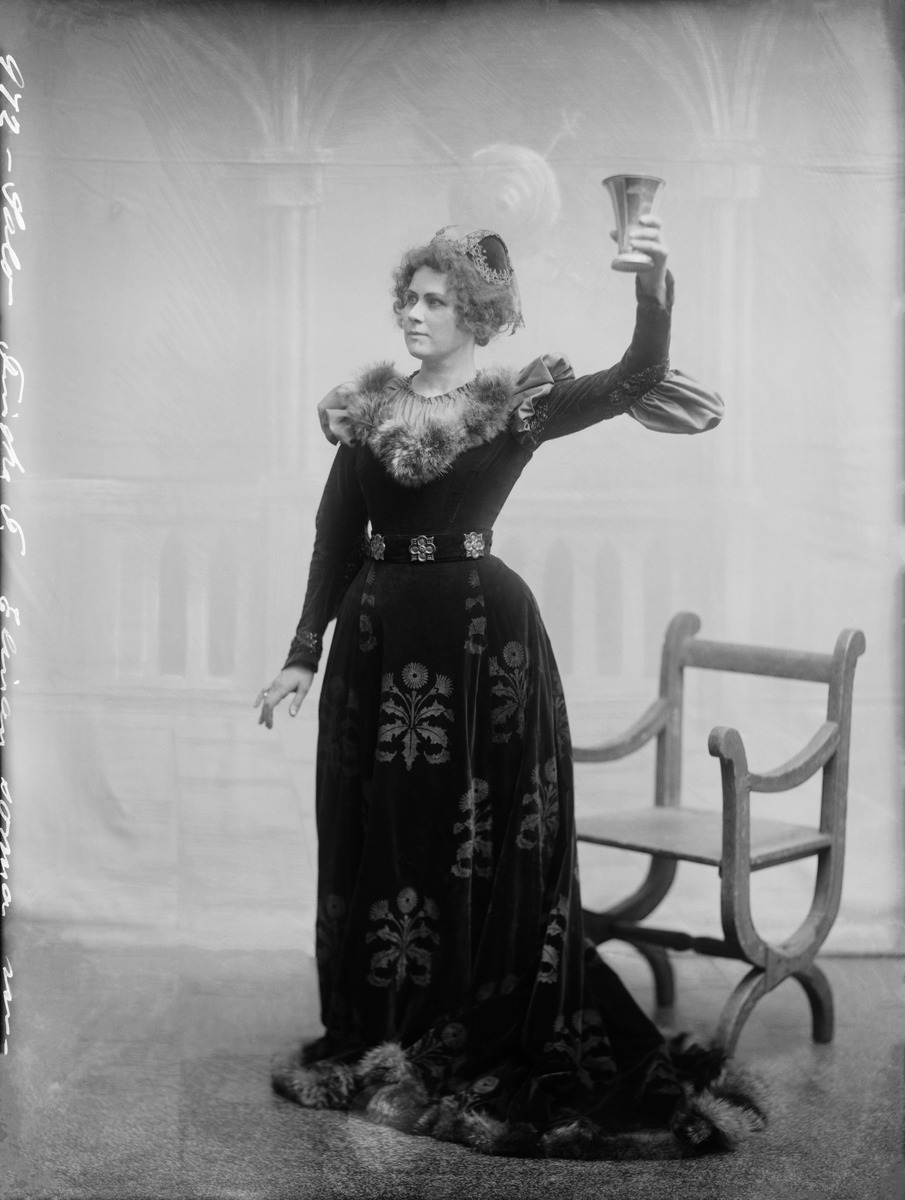
Suomalaisen teatterin näyttelijä, Olga Salo (1865-1932), Elinan surma -esityksen rooliasussa Kirsti Fleminginä
sisällön kuvaus: Suomalaisen teatterin näyttelijä, Olga Salo (1865-1932), Elinan surma -esityksen rooliasussa Kirsti Fleminginä. Salo työskenteli näyttämöurallaan monissa teattereissa. Hän aloitti 1887 näyttelijänä August Aspegrenin Kansanteatterissa ja siirtyi

1892 Suomalaiseen Teatteriin, josta hän erosi 1916.

Vuodesta 1916 lähtien hän työskenteli Suomen Kansallisteatterissa ja myöhemmin Lahden teatterin johtajana. mustavalkoinen
Kuvaaja: Nyblin, Daniel, valokuvaaja
Ajankohta: kuvausaika 1901 n.
Aiheet: Salo, Olga, näyttelijät, rooliasut, naiset, teatteri, kampaukset, päähineet, turkis, näyttämötaiteilijat, näytelmät, sametti, kirjailut, poseeraus, pukuhistoria, tuolit